Nathaniel Paterson

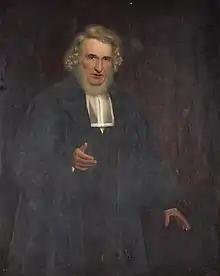
Nathaniel Paterson by John James Napier

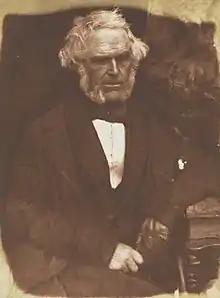
Nathaniel Paterson by Robert Adamson and David Octavius Hill

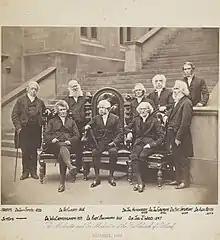
The Moderator and Ex Moderators of the Free Church of Scotland, Assembly; 1860. Pictured, from left to right, are (standing) Dr Smyth, Dr Clason, Dr Henderson, Dr Grierson, Dr N. Paterson and Dr Beith (behind); (seated) Dr Cunningham, Dr Buchanan and Dr Julius Wood.

He was born in Kells in Kirkcudbrightshire in 1787, the eldest son of Mary Locke and her husband, Walter Paterson a stone engraver, and grandson of Robert Paterson aka "Old Mortality".